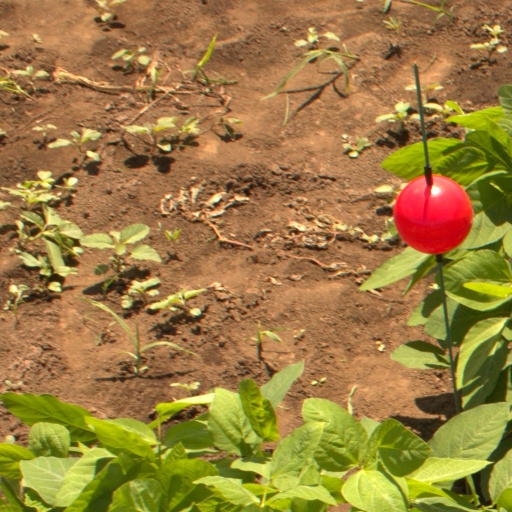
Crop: soybean